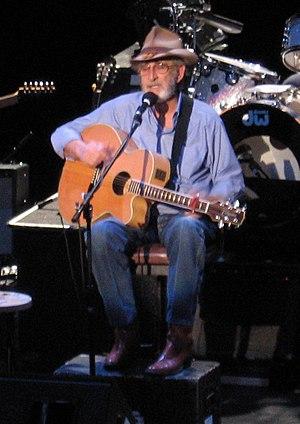
Donald Ray Williams dit Don Williams est un auteur-compositeur-interprète américain de musique country.